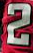
Number: 2